Frank "Buck" O'Neill

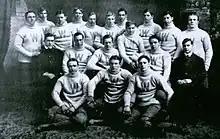
1901 Williams College football team captained by O'Neill

O'Neill was a two-sport athlete at Williams College in Williamstown, Massachusetts.